Battlezone (1998 video game)

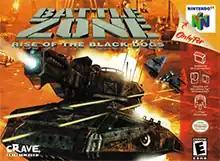
Nintendo 64 version cover art

In 2000, Crave ported the game to the Nintendo 64 under the name "Battlezone: Rise of the Black Dogs". Compared to the PC version released a year earlier the game includes an additional Black Dog campaign distinct from that of "The Red Odyssey", but the multiplayer is very limited. The game features a standard deathmatch mode where up to four players combat each other and a number of computer-controlled bots, a race mode where the objective is to navigate from one beacon to another for a set number of laps, and a strategy mode in which players choose three computer-controlled bots to assist them and simply attempt to eliminate all other players.